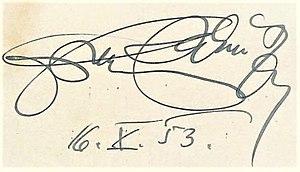
Franz Salmhofer, né à Vienne le 22 janvier 1900 et mort dans cette ville le 22 septembre 1975, est un compositeur, chef d'orchestre et poète autrichien.